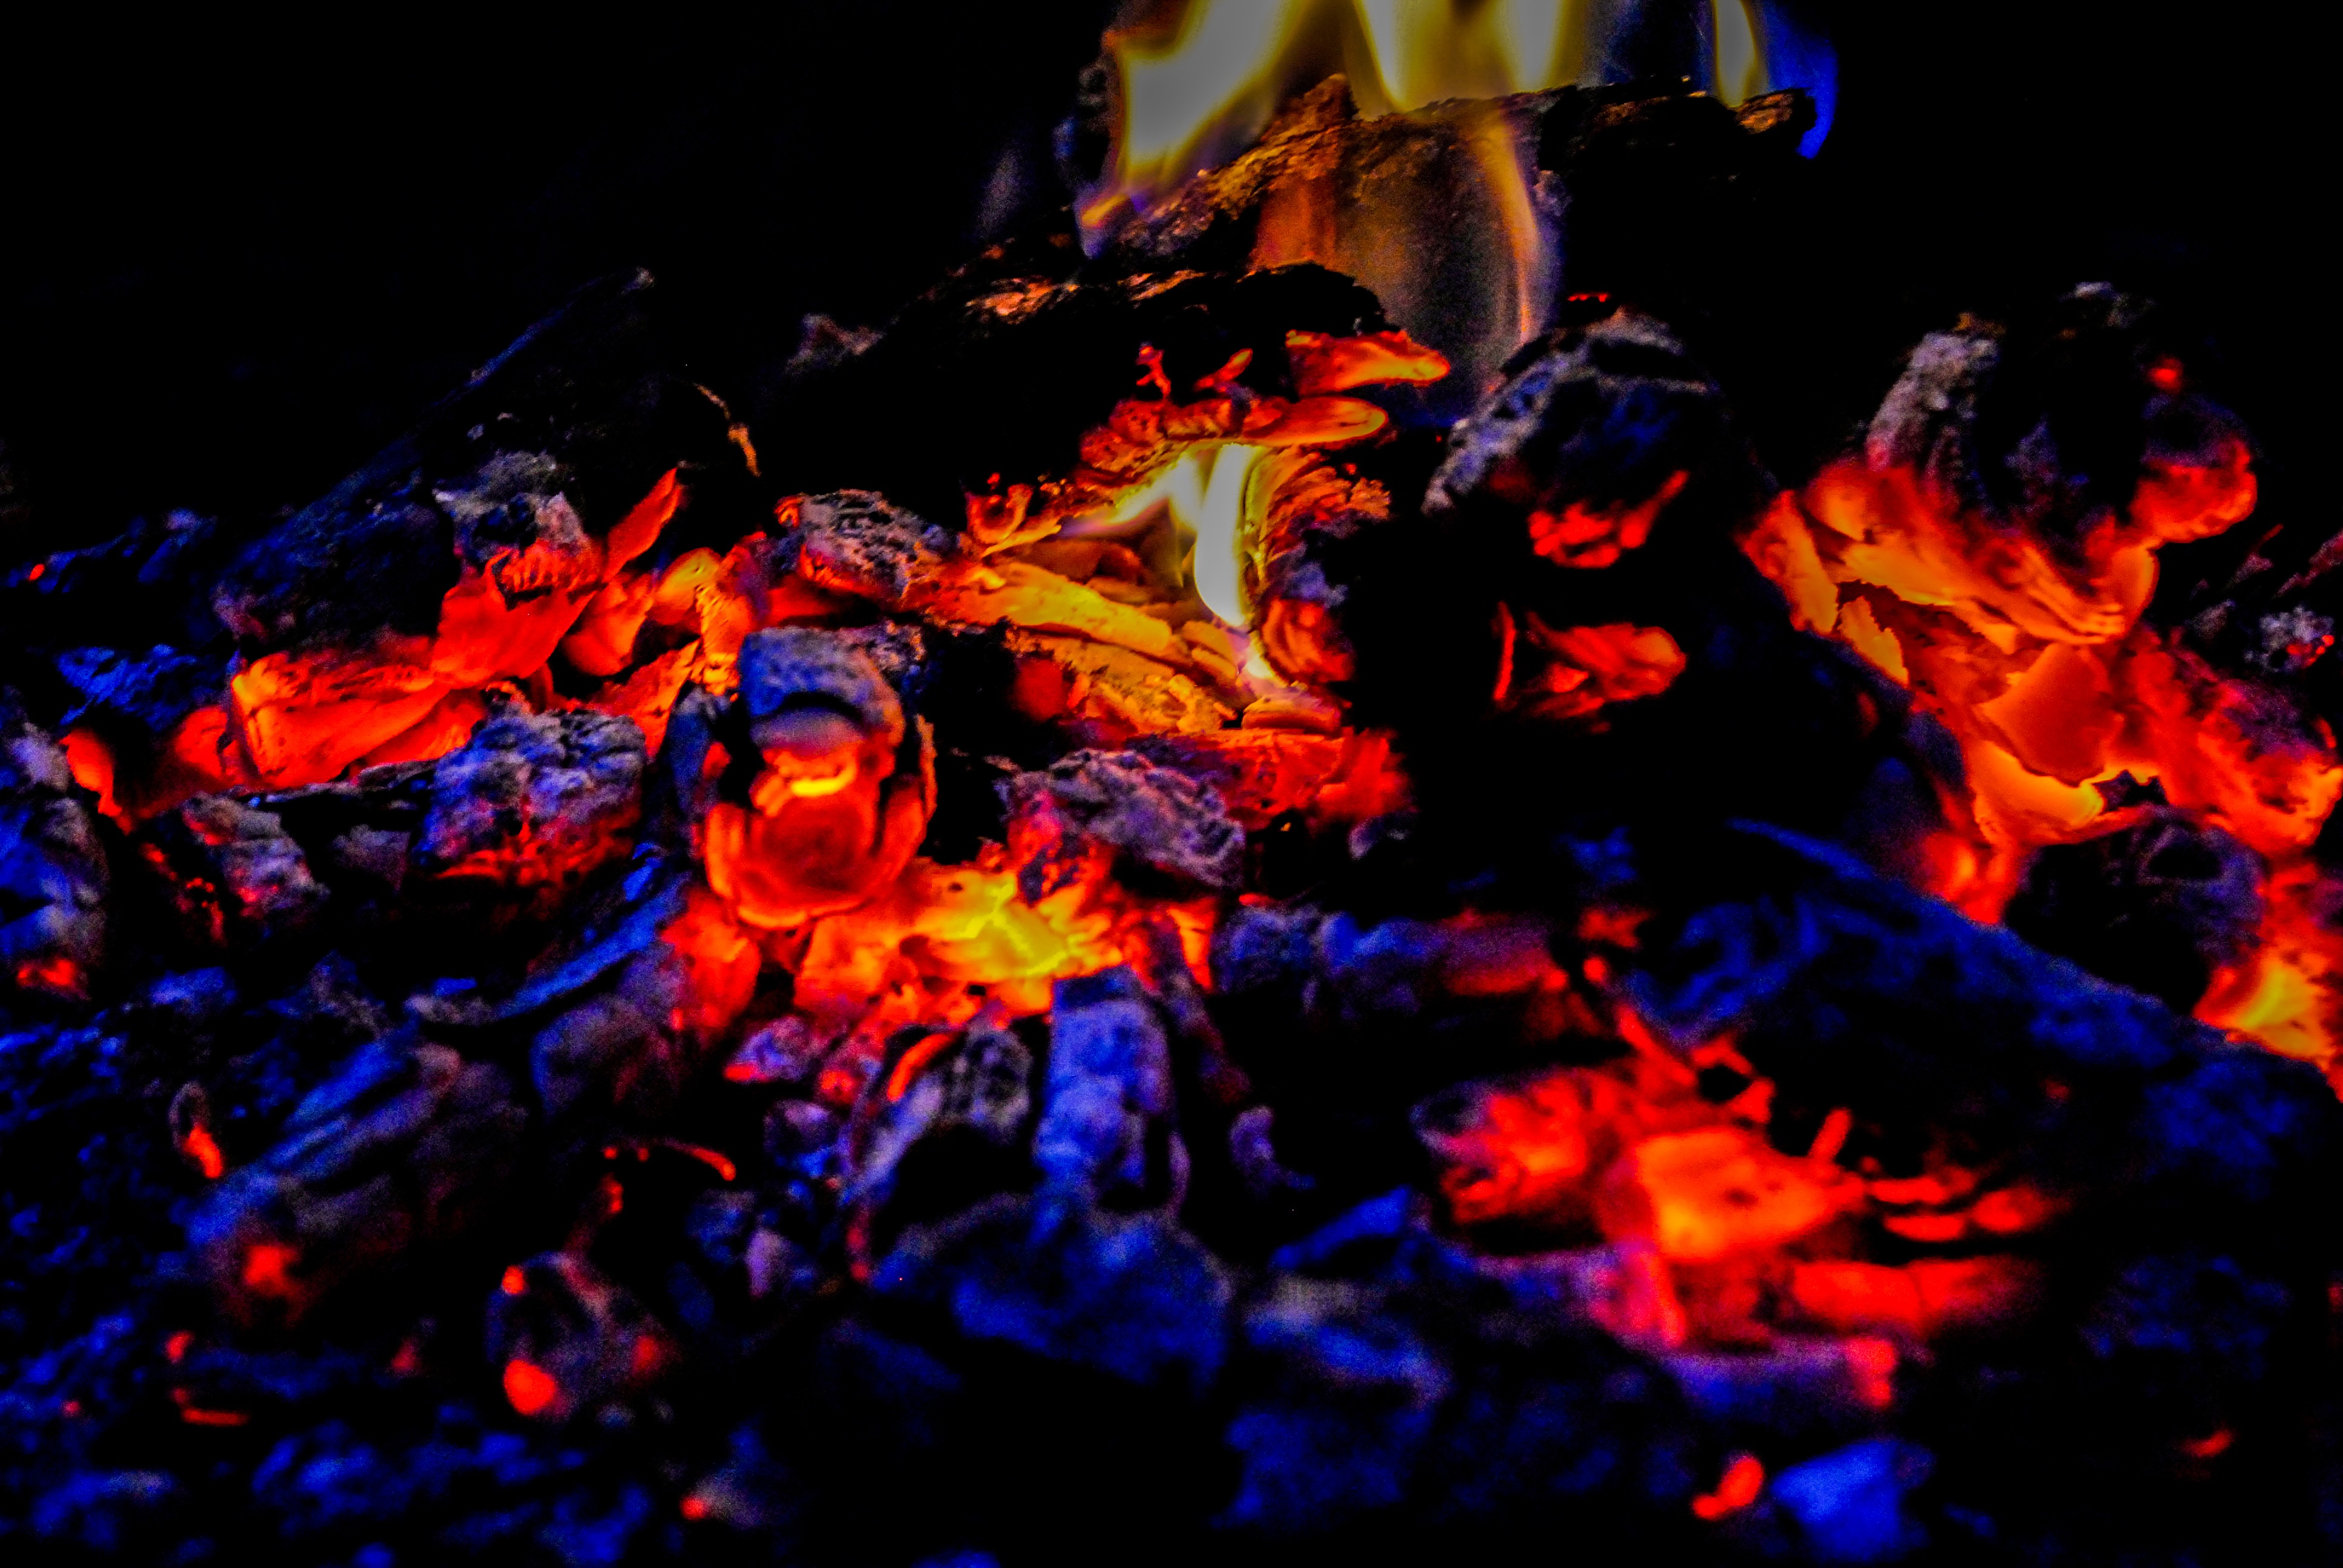
flame, fire, glow, yellow, campfire, heat, hot, screenshot, censer, an outbreak of, the flame, geological phenomenon